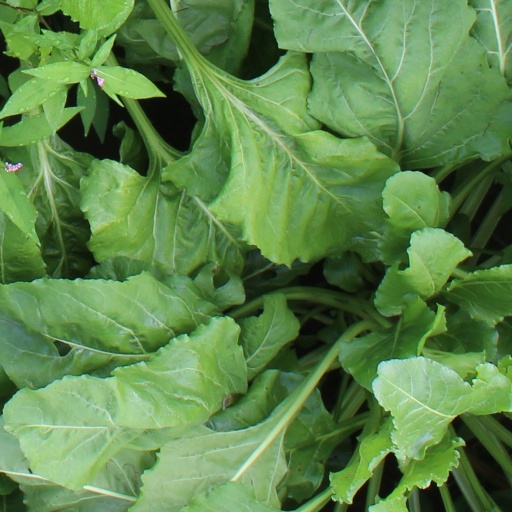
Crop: sugar beet